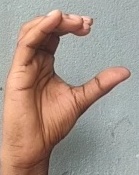
ASL sign: C